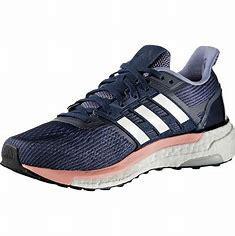
Brand: Adidas
Model: Supernova Lauf